256th Siege Battery, Royal Garrison Artillery

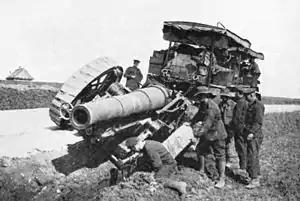
A ditched 8-inch howitzer.

The Germans launched their Spring Offensive on 21 March and achieved considerable success against Fifth and Third Armies. The whole of 40th Bde entrained at Poperinghe on 23 March to reinforce Fifth Army, but was diverted en route to join Third Army, and detrained at Candas. Next day it marched to Hardacq and joined XVII Corps, and then on 26 March its batteries took up positions south of Arras. At first they were out of range, but another German advance on 27 March brought them within range. The batteries began HF shoots on roads, and achieved some good bursts on hostile batteries. The Germans in this sector were halted at the Third Battle of Arras (28 March) when their attacks were shattered by artillery fire. Over the following days 40th Bde's batteries continued firing on hostile batteries, the Cambrai road, and on reports of German troops massing for new attacks. However, none came, and indeed the British infantry recovered some of the lost ground. Although the offensive continued, the Germans switched their main efforts to other sectors.